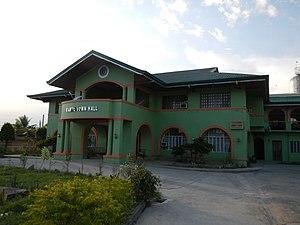
Ramos est une localité de la province de Tarlac, aux Philippines. En 2015, elle compte 21 350 habitants.